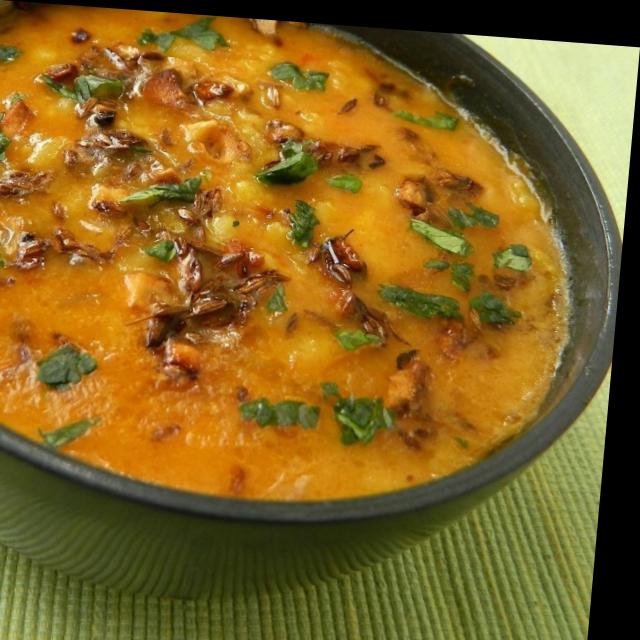
Dish: dal_makhani